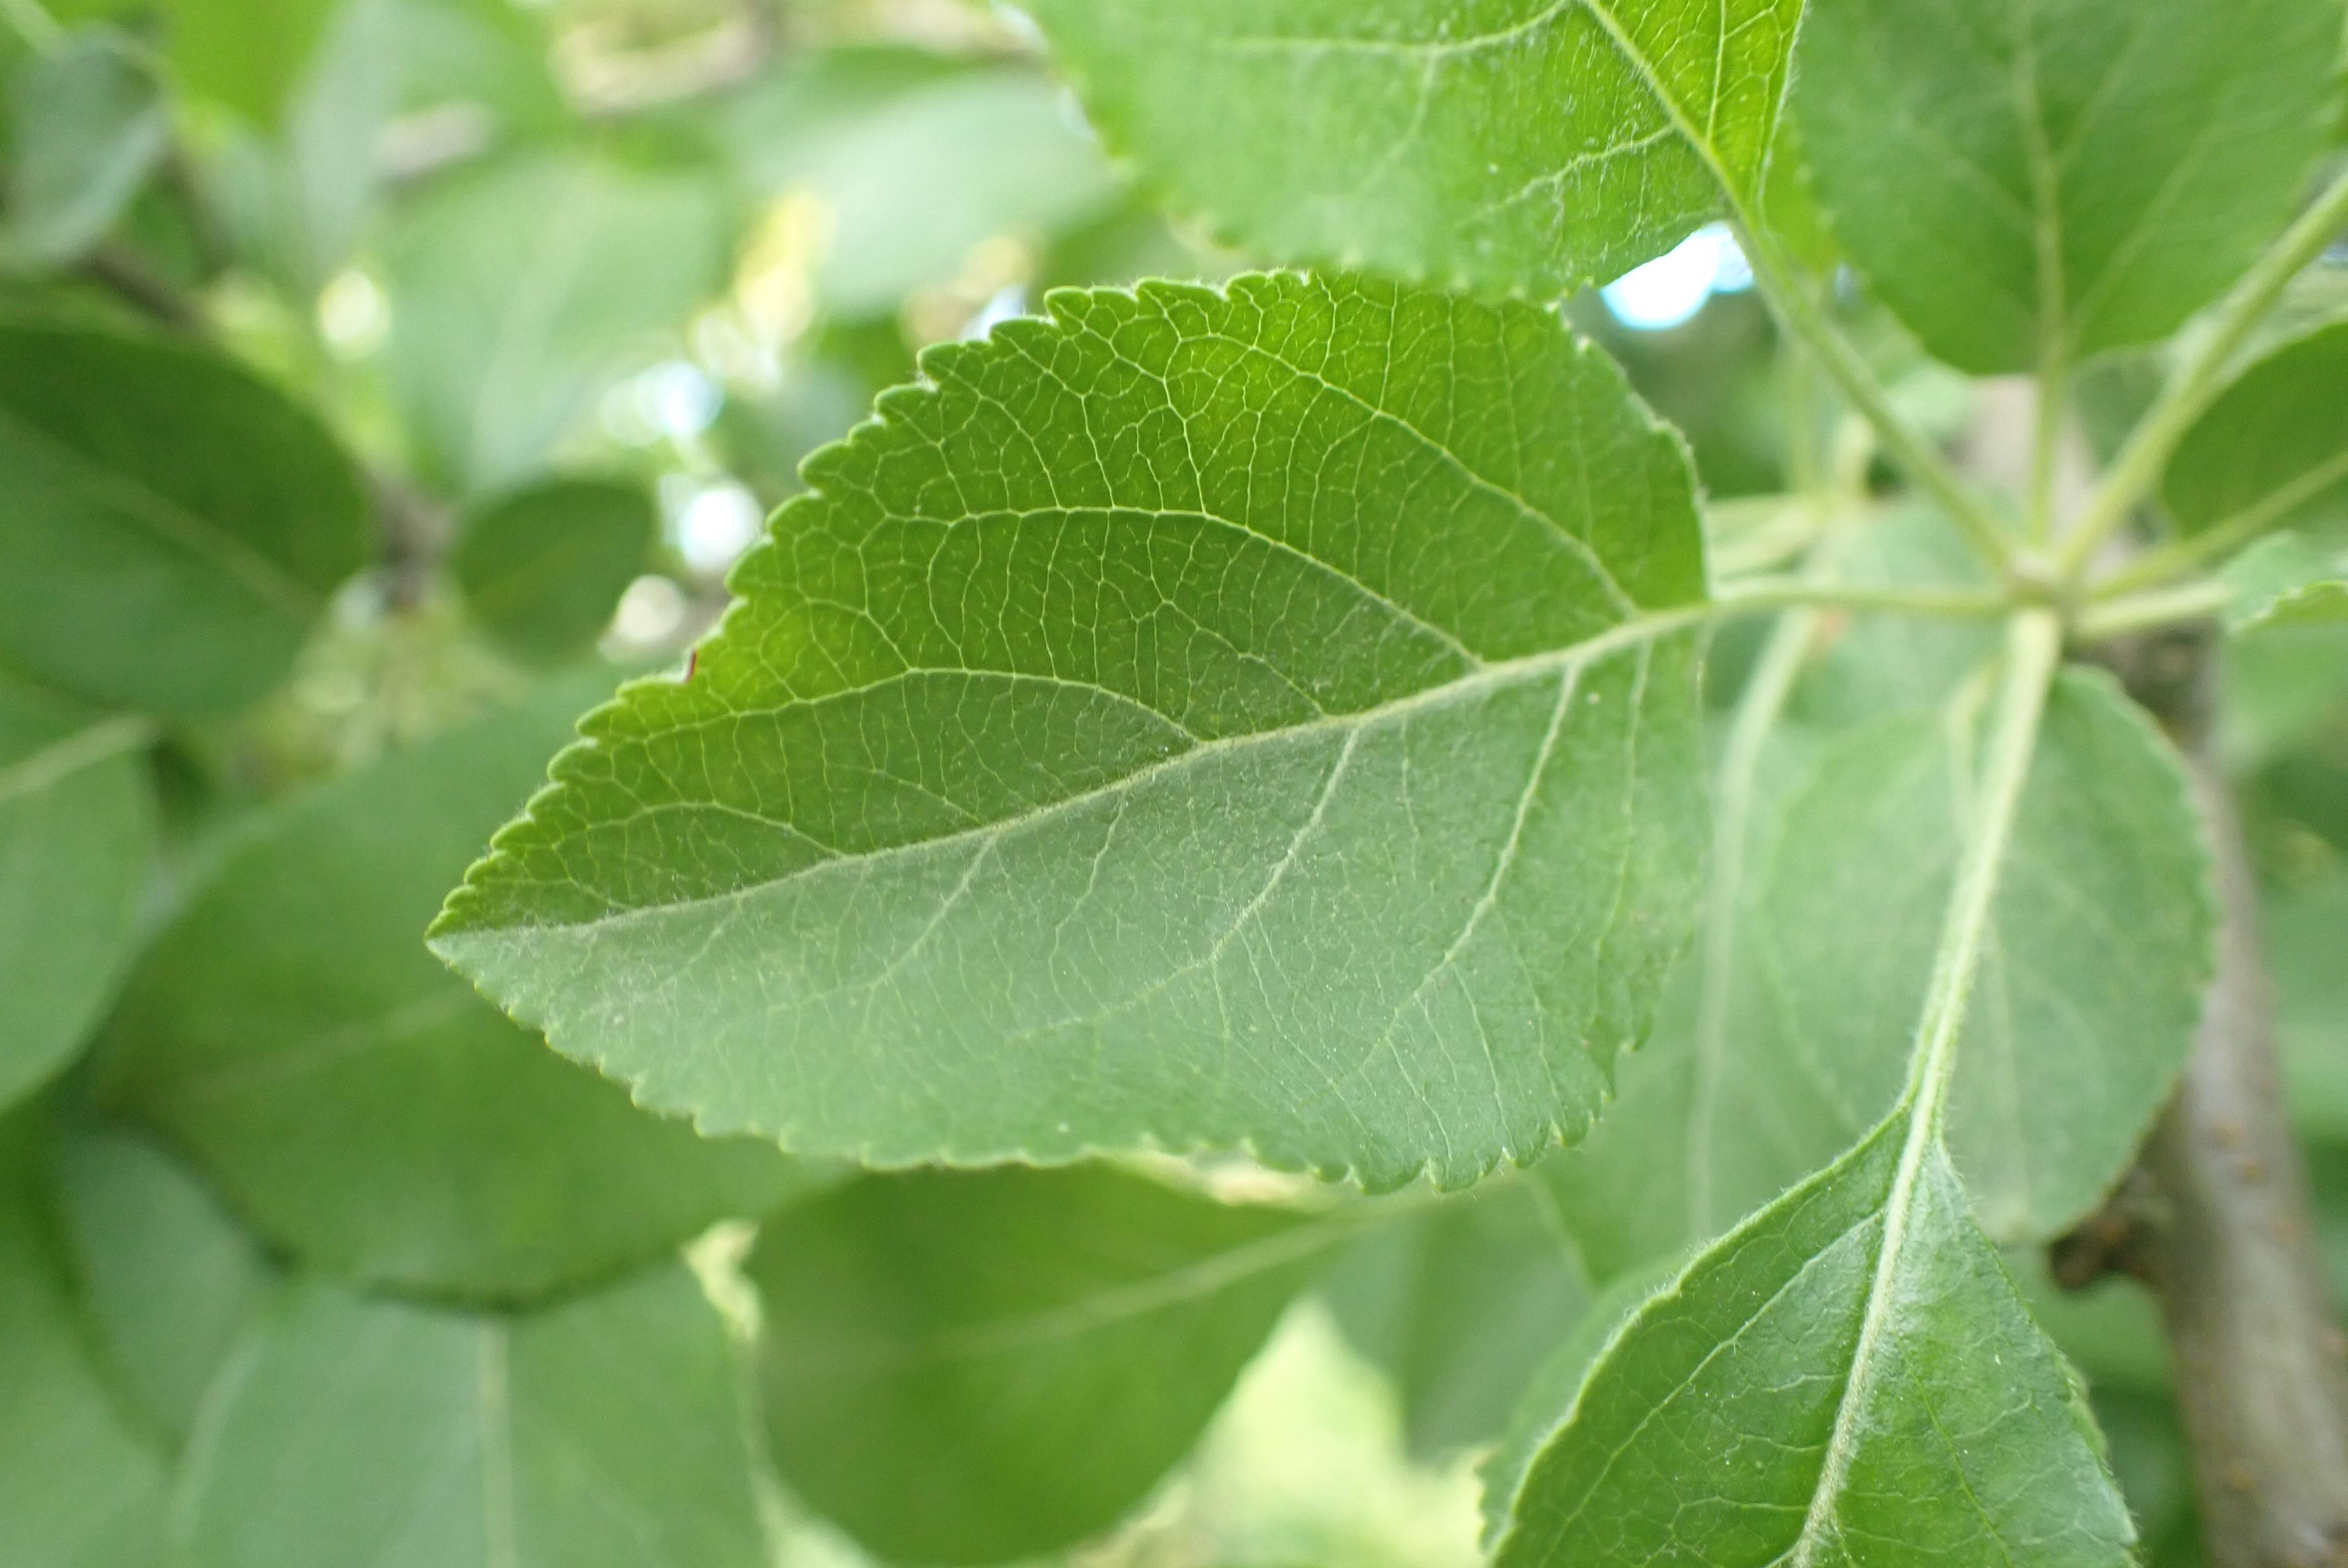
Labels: healthy